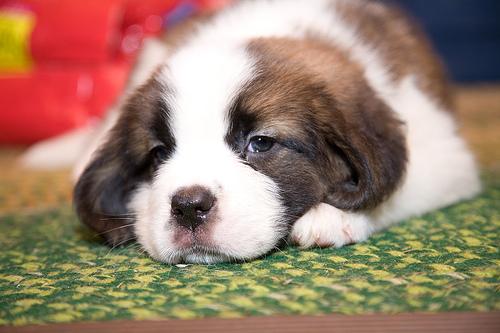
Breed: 211-n000068-Saint_Bernard